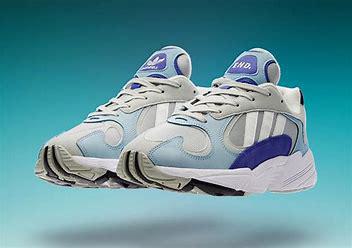
Brand: Adidas
Model: Yung 1